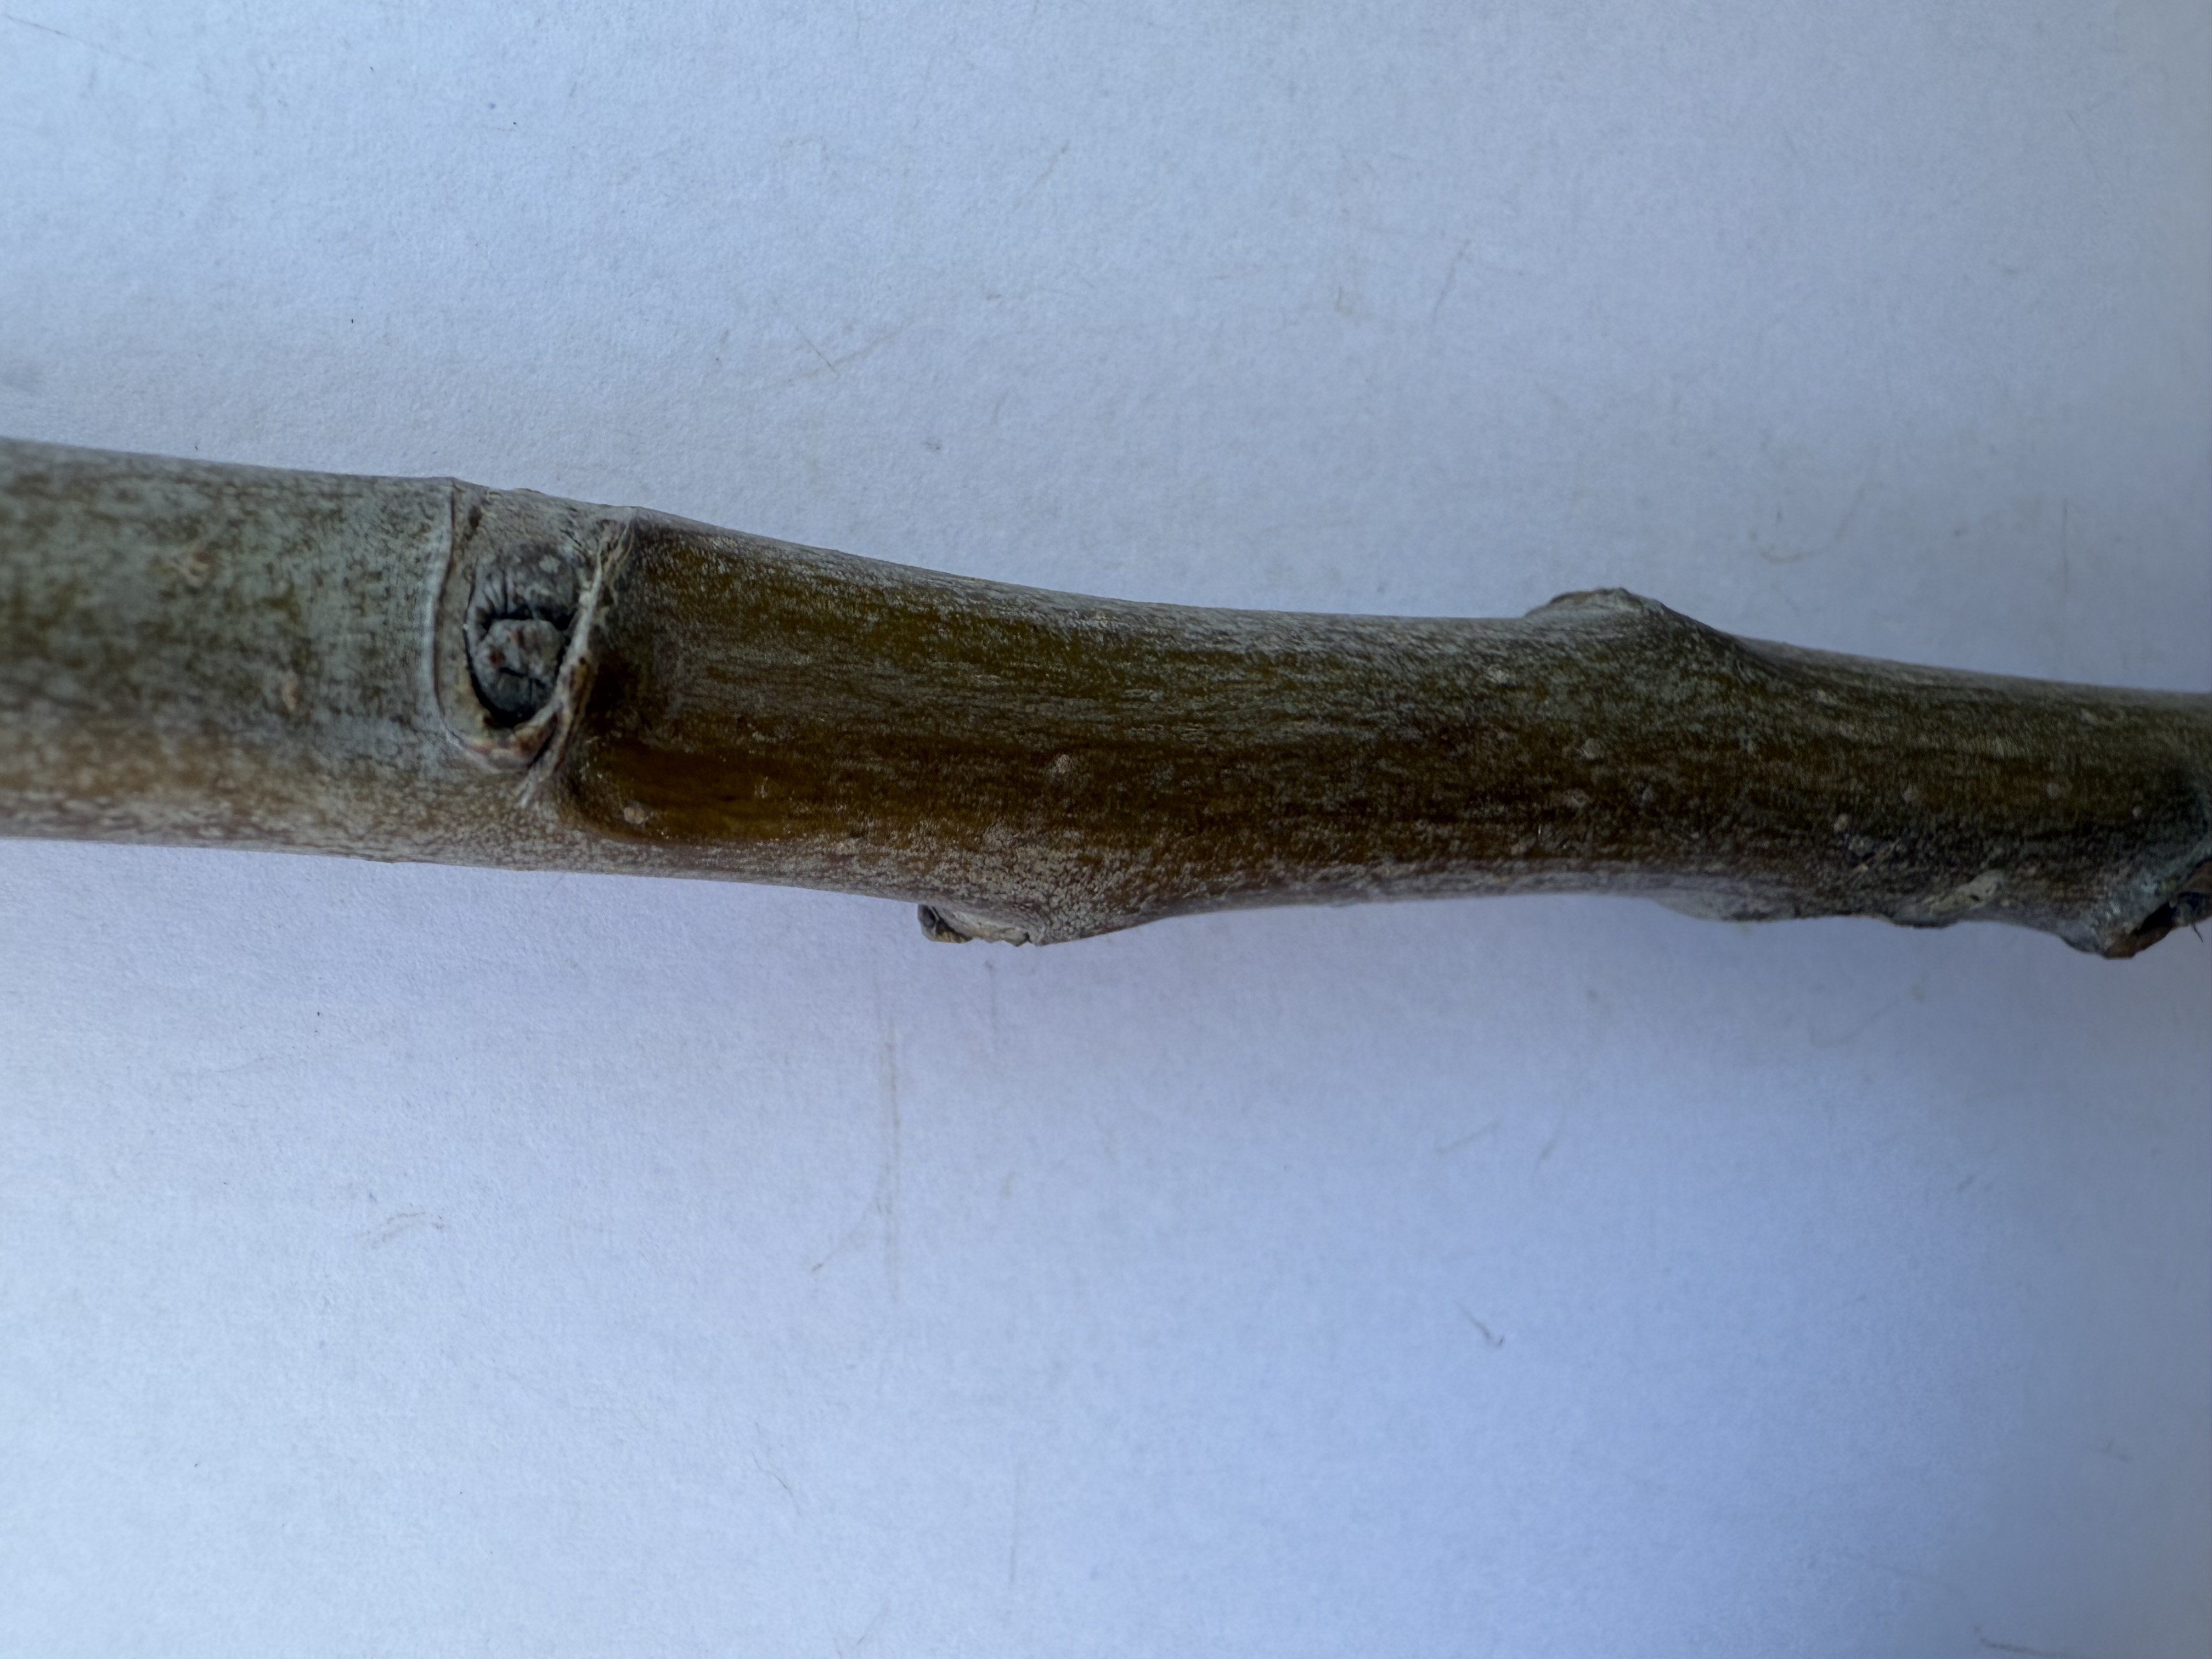
Variety: Fuji Apple